Nipmuc

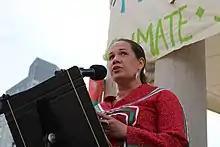
Kristen Wyman, member of the Natick Nipmuc Indian Council, an unrecognized tribe

The royal charter of the Massachusetts Bay Colony of 1629 called for the conversion of Native Americans to Christianity. The colonists did not begin this work in earnest until after the Pequot War proved their military superiority, and they gained official backing in 1644.